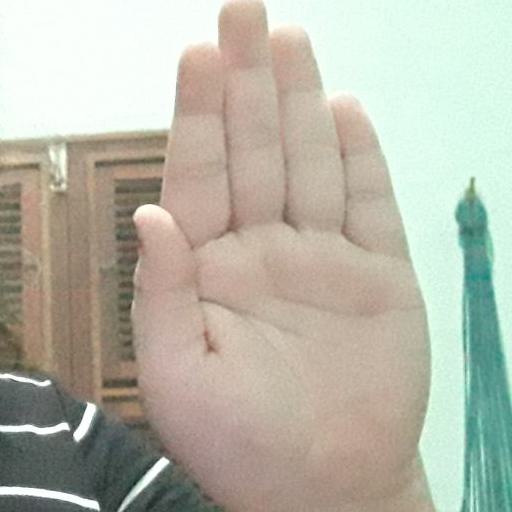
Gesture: stop